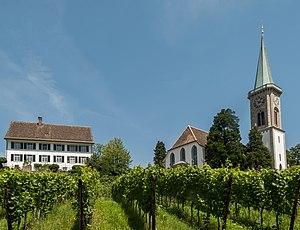
Stäfa est une commune suisse du canton de Zurich.